List of medical recipients of the Victoria Cross

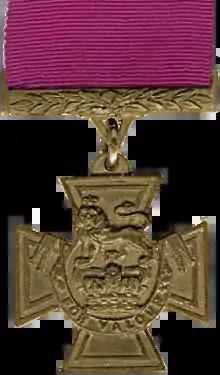
A medal in the shape of a cross hanging from a crimson red ribbon.

The Victoria Cross (VC) is a military decoration that may be bestowed upon members of the British or Commonwealth armed forces for acts of valour or gallantry performed in the face of the enemy. Within the British honours system and those of many Commonwealth nations it is the highest award a soldier can receive for actions in combat. It was established in 1856 and since then has been awarded 1,356 times, including three service personnel who were awarded the VC twice.